Describe the emotion expressed in this image:  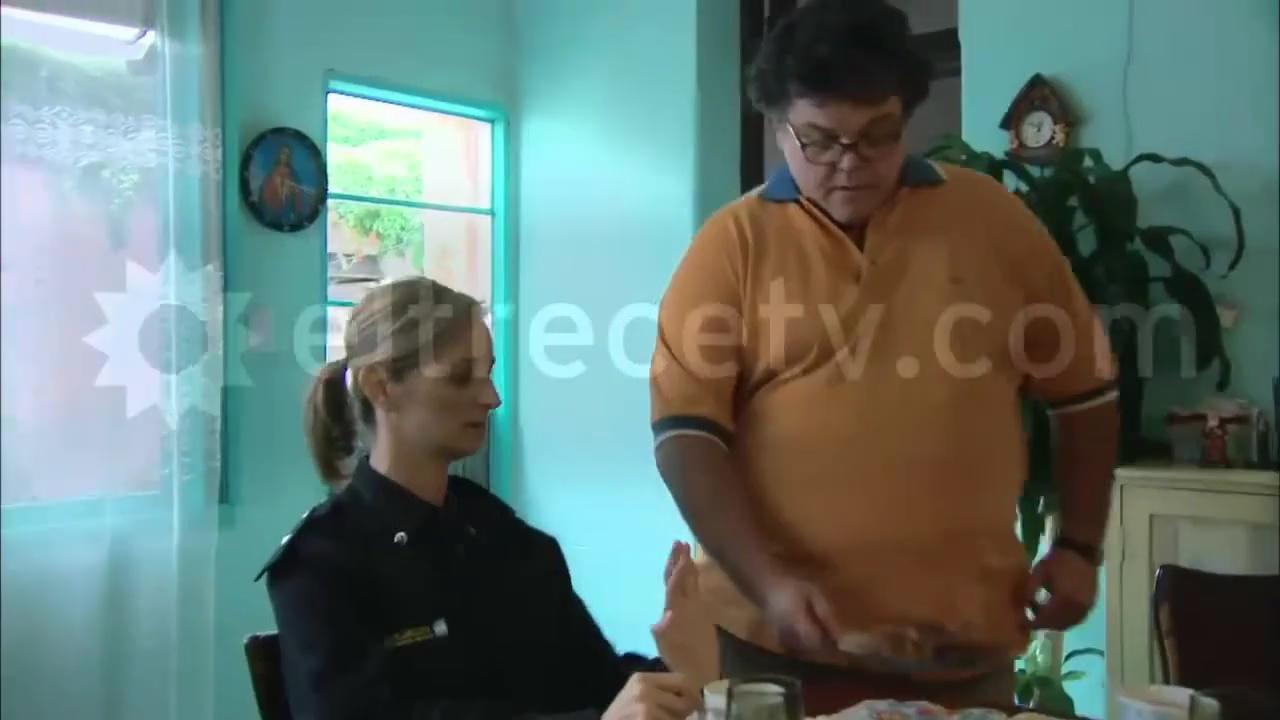
This person displays Fear, valence and arousal with low intensity.